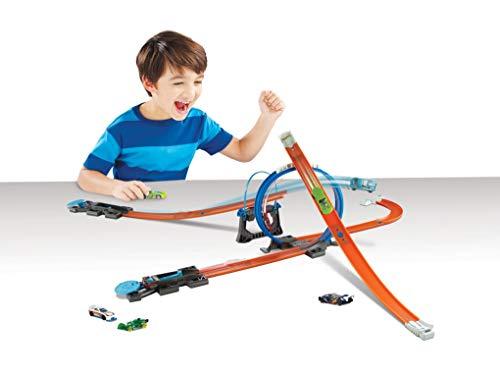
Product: Hot Wheels Track Builder Starter Kit Play Set [Amazon Exclusive] & Curve Accessory Playset
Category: Toys & Games | Play Vehicles | Vehicle Playsets
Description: Epic Hot Wheels Track Builder kits lets kids build an entire world or add on to their existing track sets.
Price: $31.87
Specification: ShippingInformation:Viewshippingratesandpolicies|ASIN:B081S3LW4C